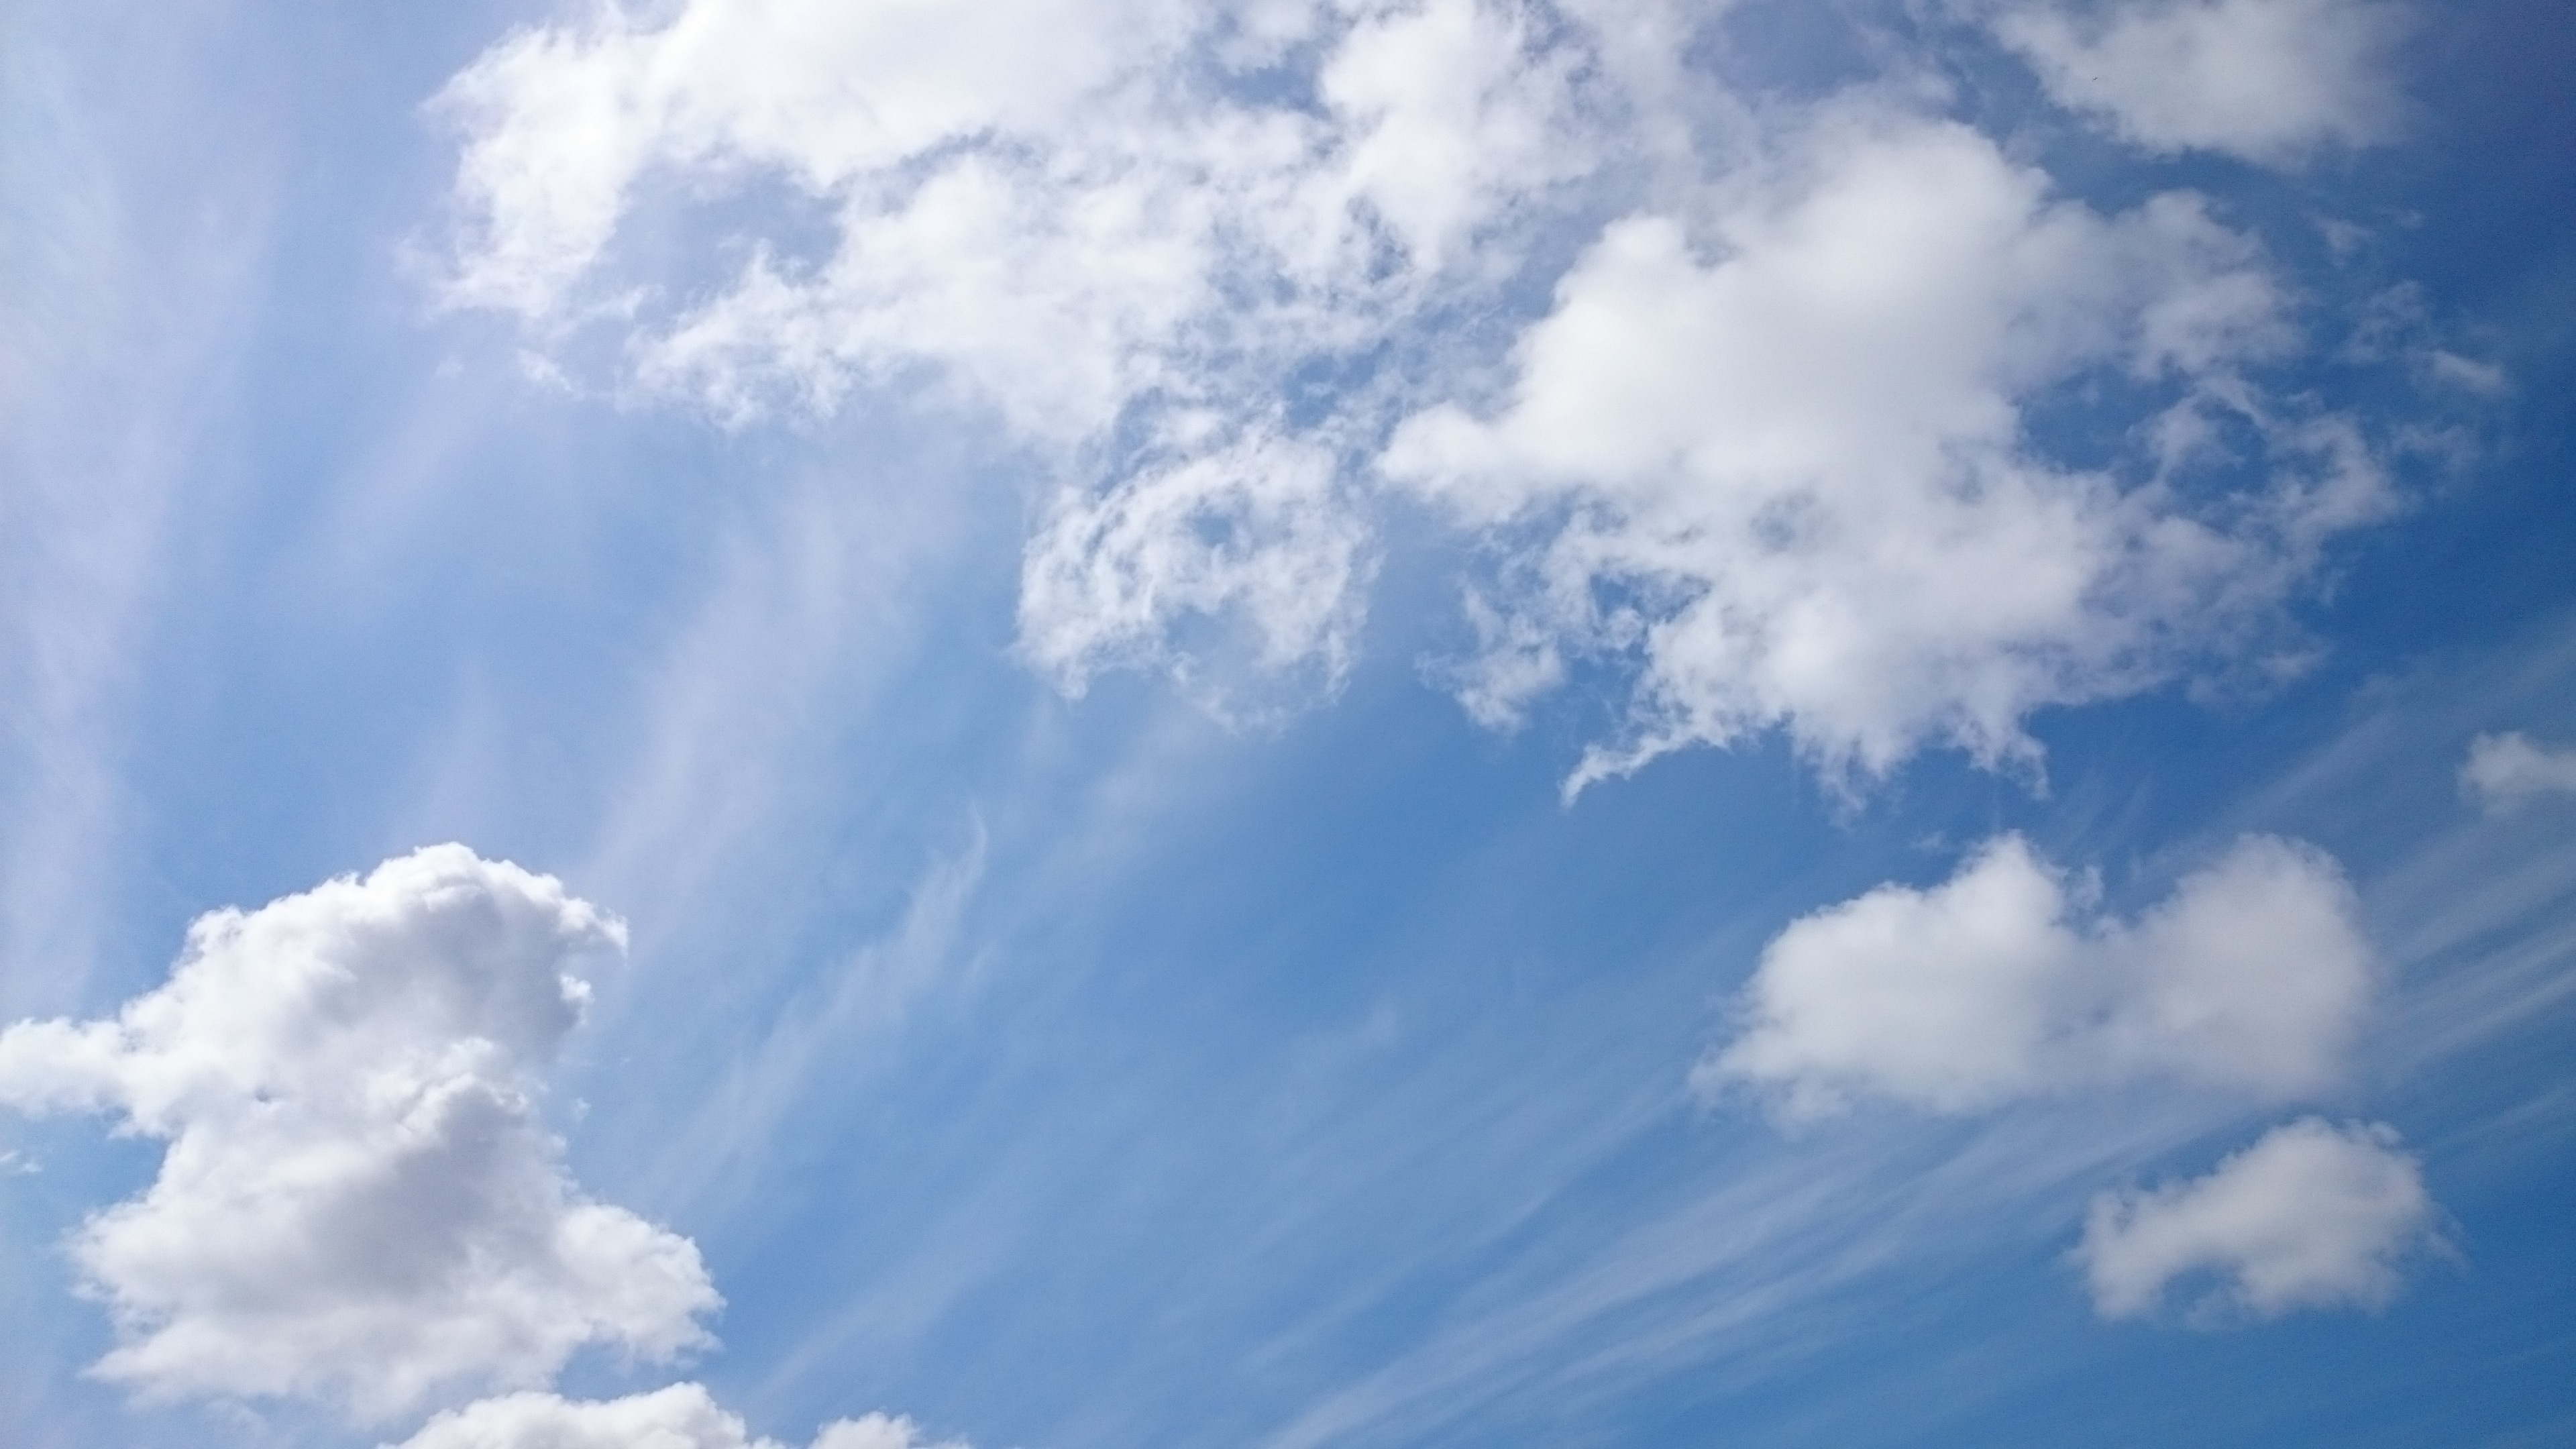
cloud, sky, sunlight, atmosphere, daytime, cumulus, blue, skies, clouds, cirrus, clouds sky, blue sky clouds, meteorological phenomenon, atmosphere of earth